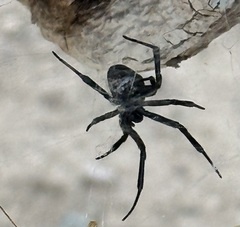
Species: Lactrodectus_hesperus